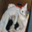
Label: cat